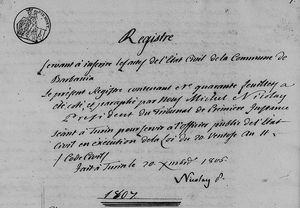
En-tête du registre d'état civil napoléonien de 1807 pour la commune de Barbania (Piémont)
L'état civil napoléonien en Italie est l'ensemble des registres d'état civil établis en Italie du Nord et du centre par l'empereur Napoléon Bonaparte durant la période française pendant le Premier Empire.